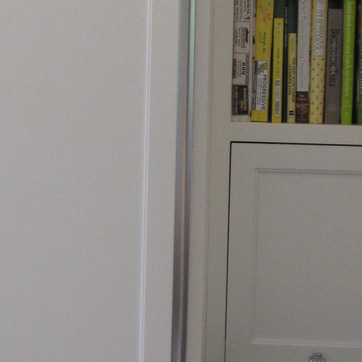
Material: painted